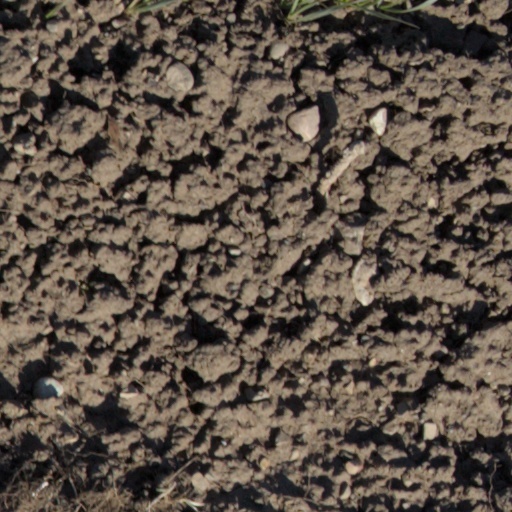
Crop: wheat